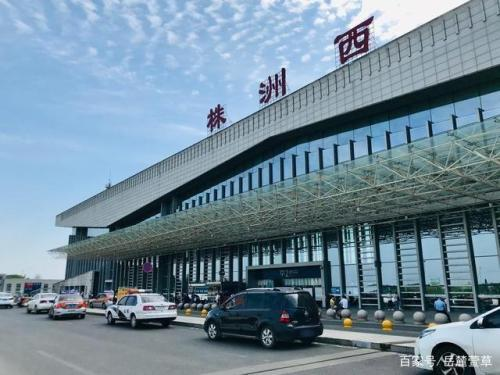
地标名称：株洲西站
所在城市：株洲市·天元区